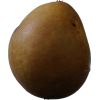
Label: Pear 3